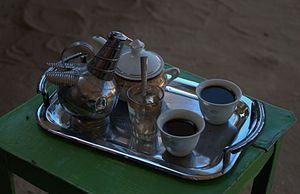
La cuisine soudanaise est une cuisine utilisant de nombreuses épices, ainsi, généralement, que la cuisson à feu doux pour préserver leurs saveurs.